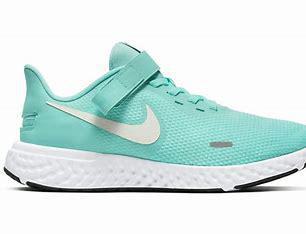
Brand: Nike
Model: Revolution 5 Flyease